Ross Ohlendorf

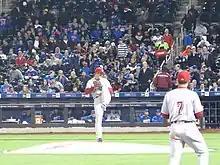
Ohlendorf pitching for the Reds in 2016

On March 26, 2016, Ohlendorf signed a one-year, major league contract with the Cincinnati Reds. He became a free agent following the season.